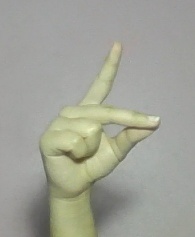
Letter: ta